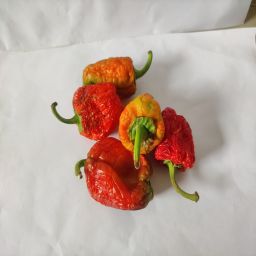
Crop: Bell Pepper
Quality: Dried